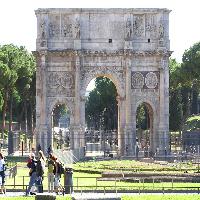
Weather: sun or clear